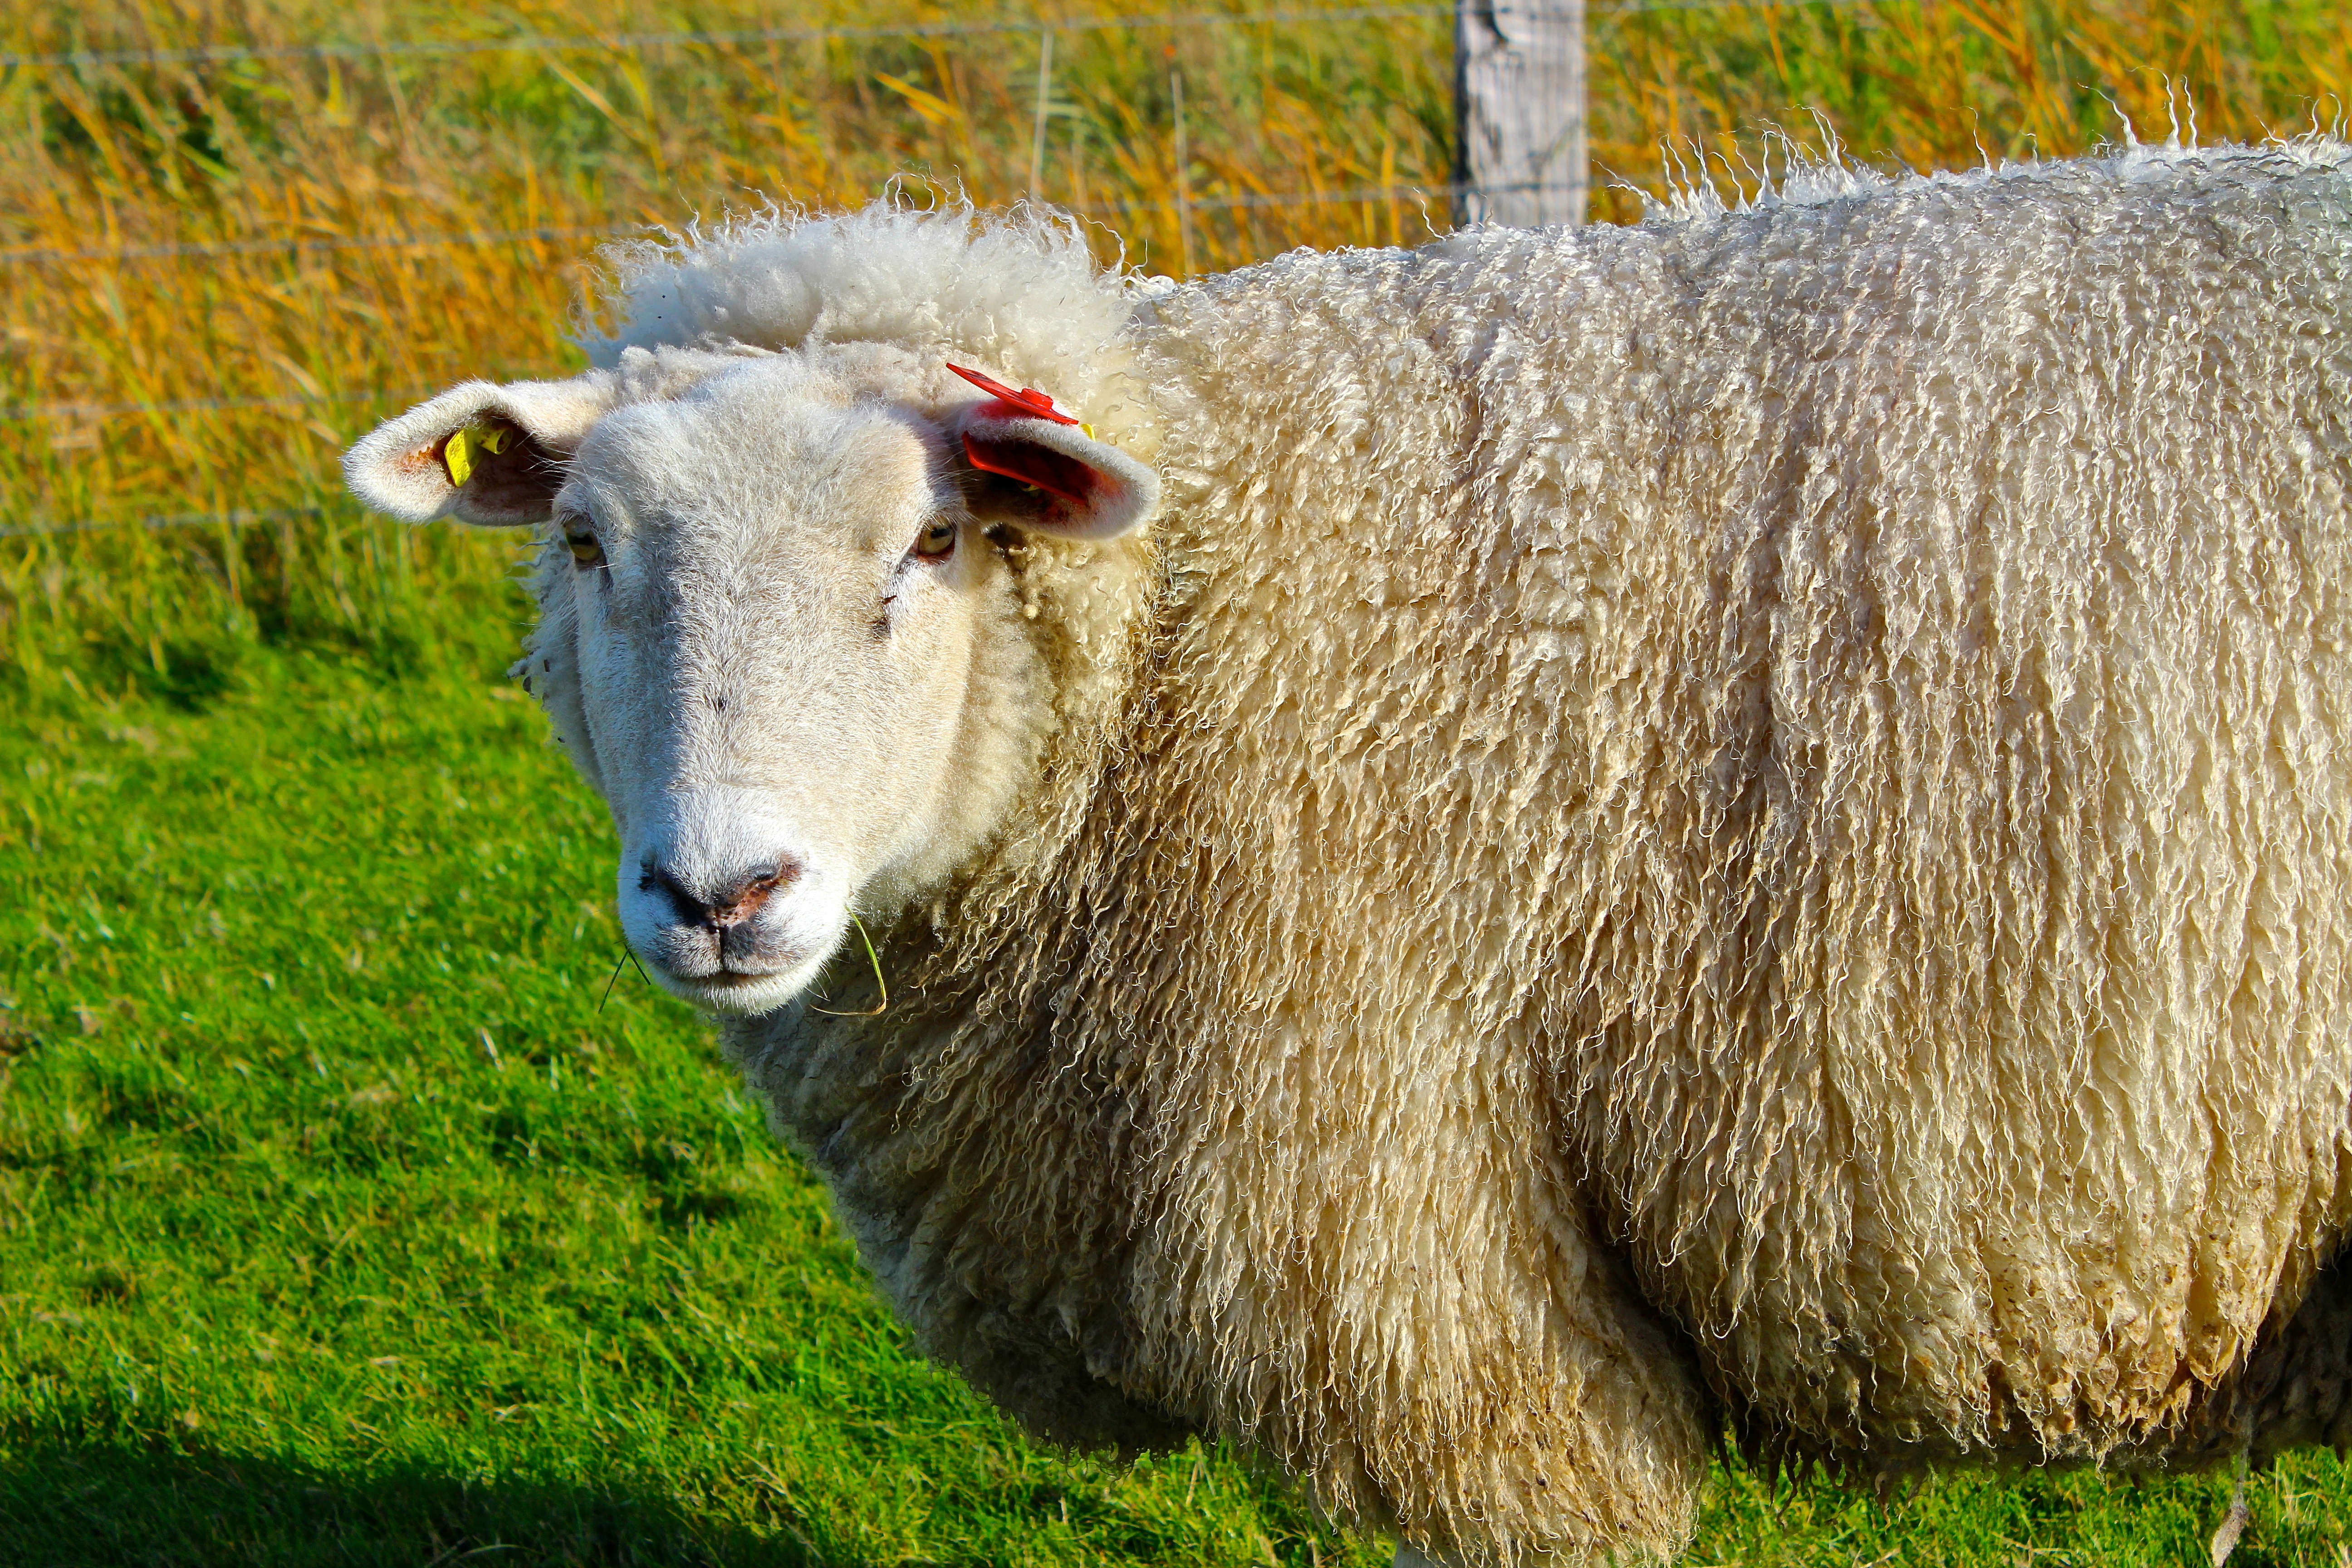
grass, field, farm, meadow, wildlife, pasture, grazing, sheep, mammal, wool, fauna, vertebrate, sheeps, winter coat, cattle like mammal, cow goat family